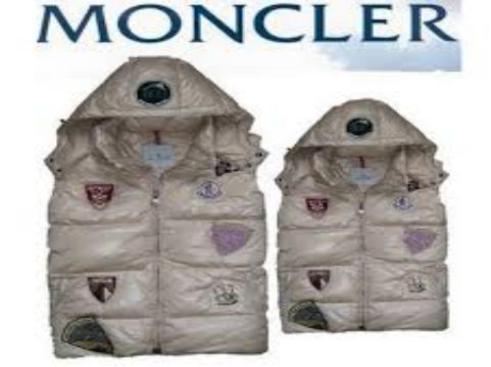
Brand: moncler-2
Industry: Clothes